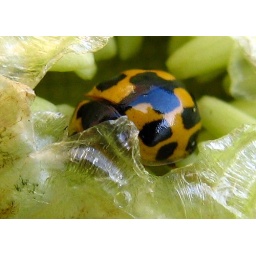
yellow ladybug in unopened flower